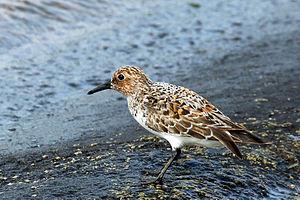
Le Bécasseau sanderling est une espèce d'oiseaux limicoles de la famille des Scolopacidae.